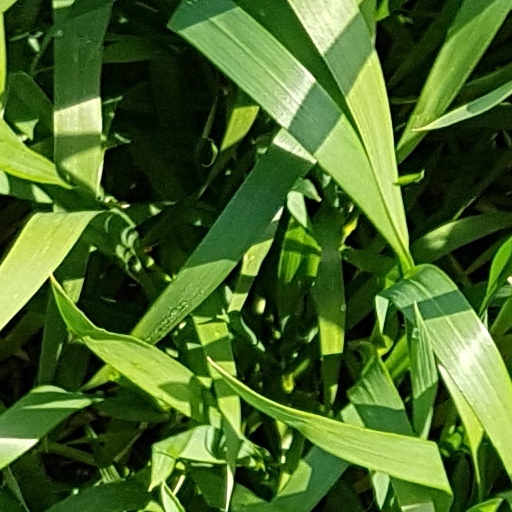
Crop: wheat